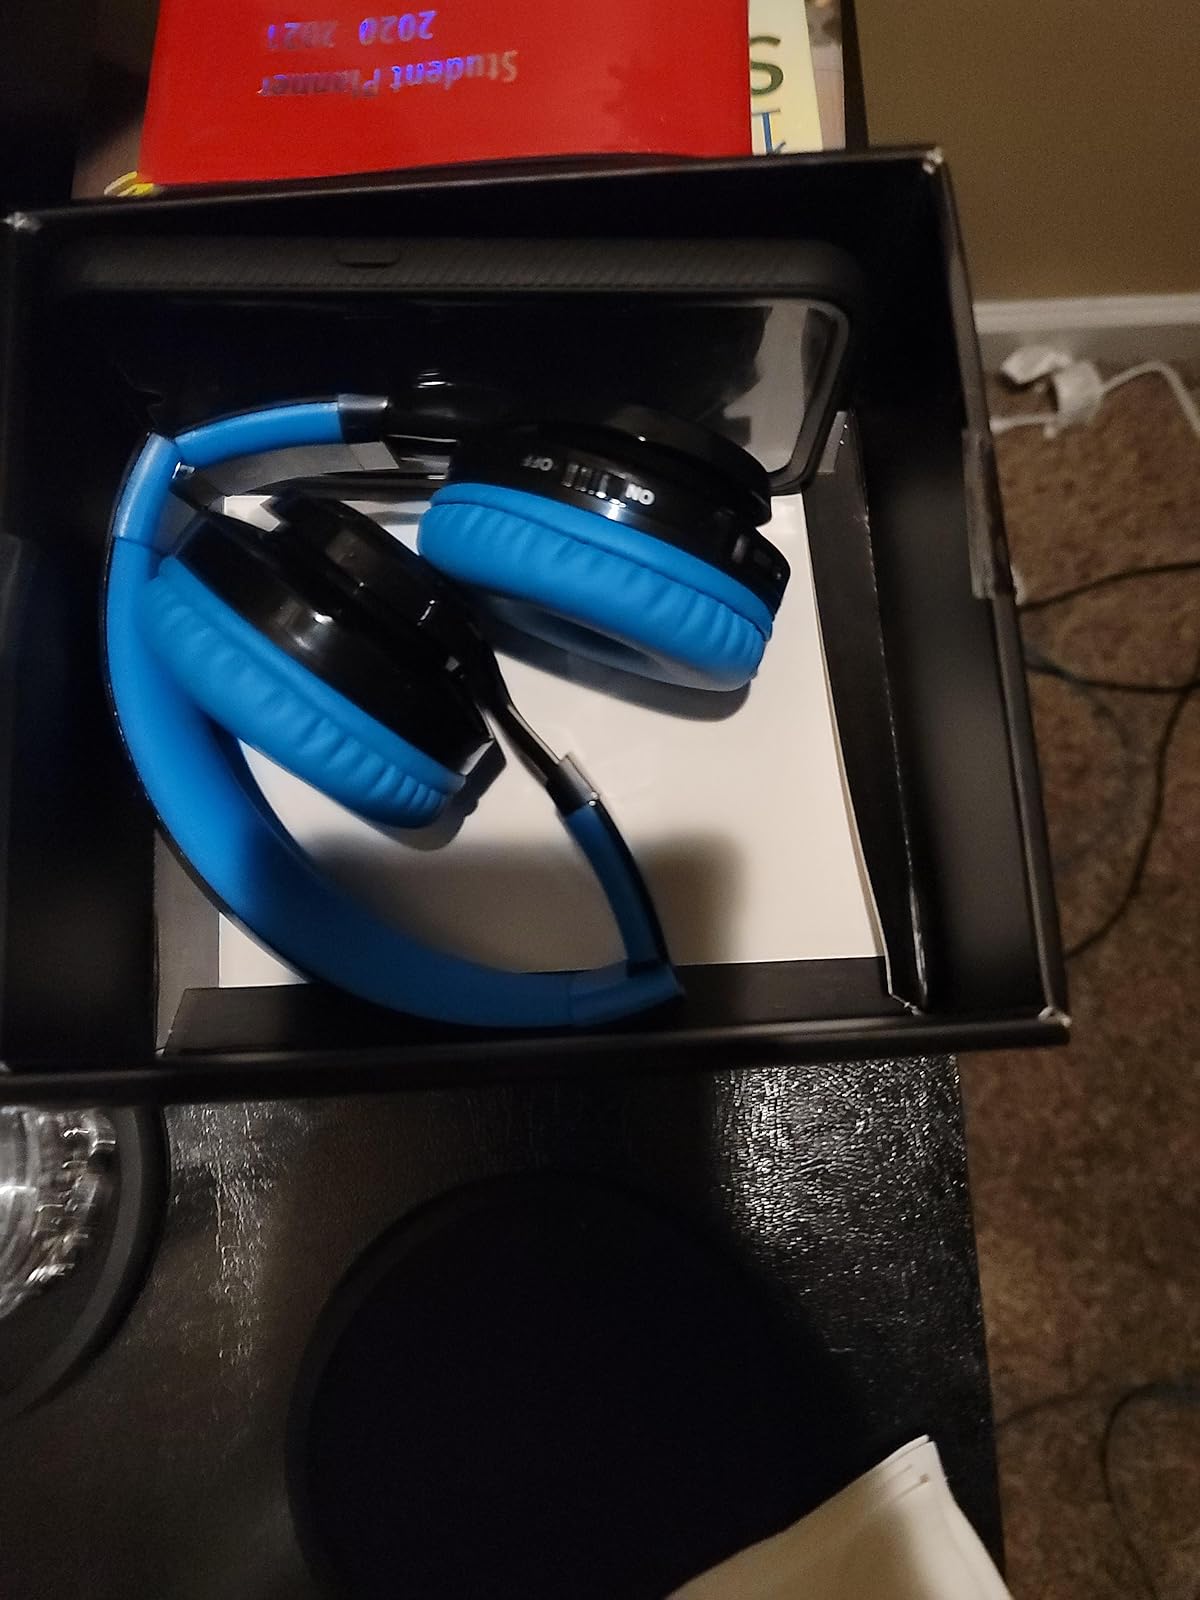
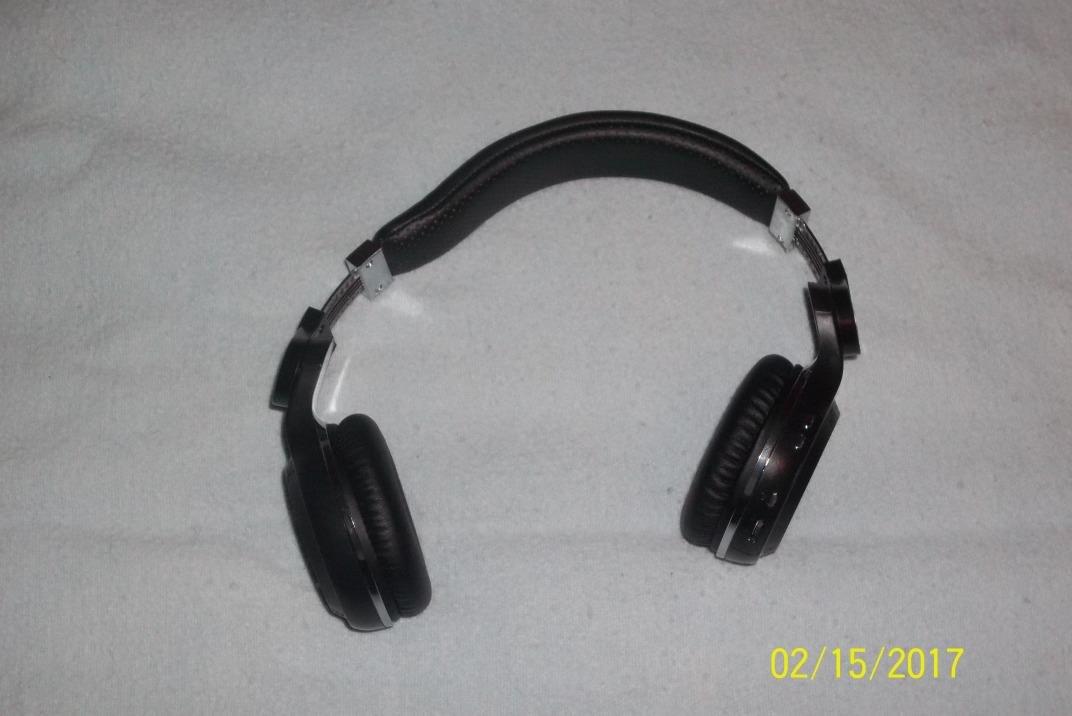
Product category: headphones
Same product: no